Tsai Ah-hsin

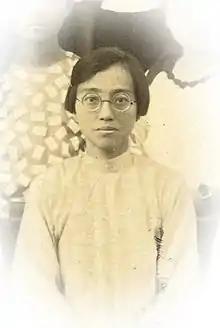
Tsai in 1934

Tsai Ah-hsin (1899–1990) was colonial Taiwan's first female physician. She graduated from the Tokyo Women's Medical College in 1921 and then completed her residency at the Taihoku Hospital in Japanese Taiwan. In 1924, Tsai married Taiwan independence activist Peng Hua-ying. She founded her own hospital at Taichu in 1925. She created a seminar to train midwives in obstetrics, which was made part of her hospital. However, she had to end the seminar in 1938 as the Japanese, who had invaded northern China in 1937, came to her seminar and forced some of the students to work for them as nurses on the front lines.